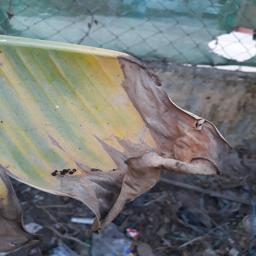
Label: POTASSIUM DEFICIENCY